Beekeeping in Australia

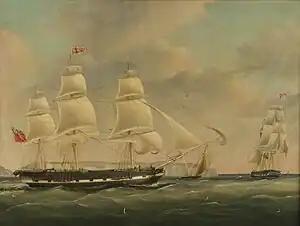
The ship "Isabella" at sea

Each of the states and the territories have the responsibility to guide and police the beekeeping industry (including amateur beekeepers) within their own borders. However, the Federal Government has overall jurisdiction over biosecurity and it uses this power to enforce by law some beekeeping requirements under the Biosecurity Code of Practice.